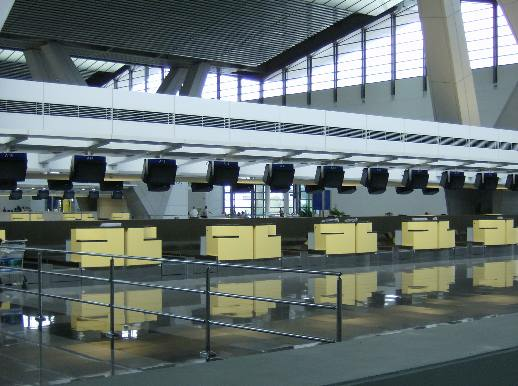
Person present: No